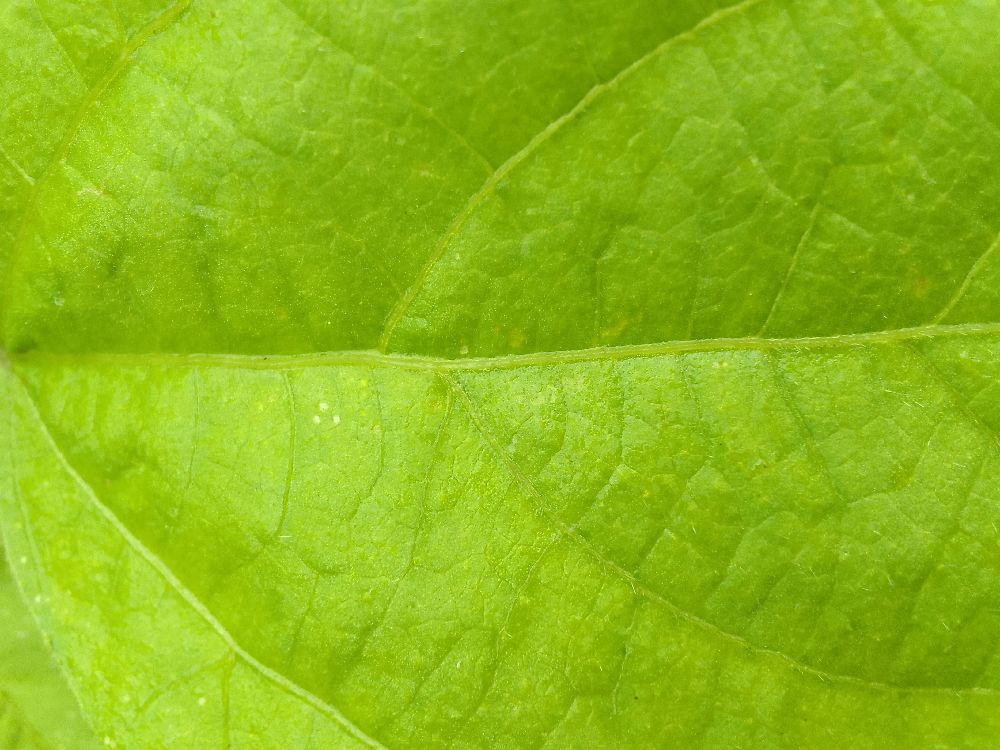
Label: healthy